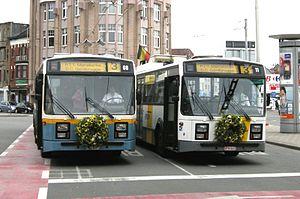
Adieu aux trolleybus de Gand en Belgique.
Le trolleybus de Gand était une ligne de trolleybus dans la ville de Gand située en région flamande en Belgique. Cette ligne a été exploitée de mars 1989 à mars 2009.